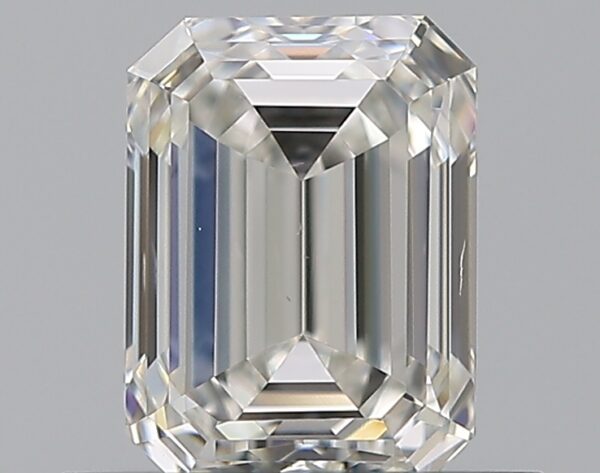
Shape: emerald
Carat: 0.7
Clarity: VS2
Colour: H
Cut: EX
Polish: EX
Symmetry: VG
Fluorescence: F
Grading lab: GIA
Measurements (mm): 5.7 x 4.21 x 2.83